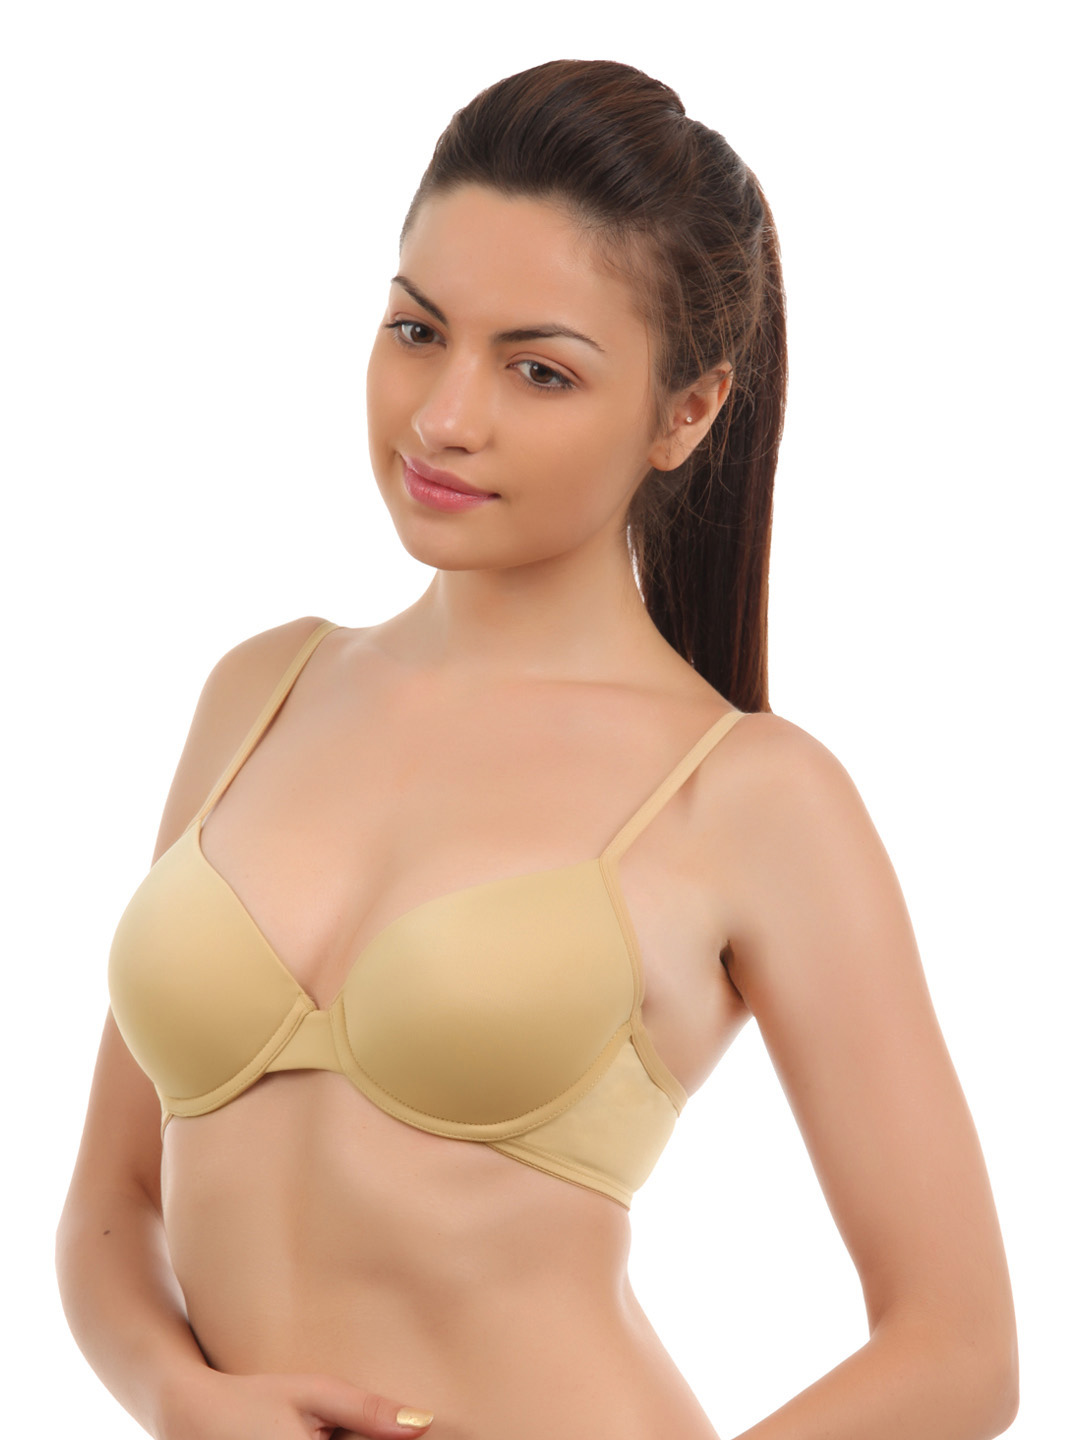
Peri Peri Women Skin Bra
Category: Apparel / Innerwear / Bra
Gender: Women
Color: Skin
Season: Summer 2017
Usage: Casual